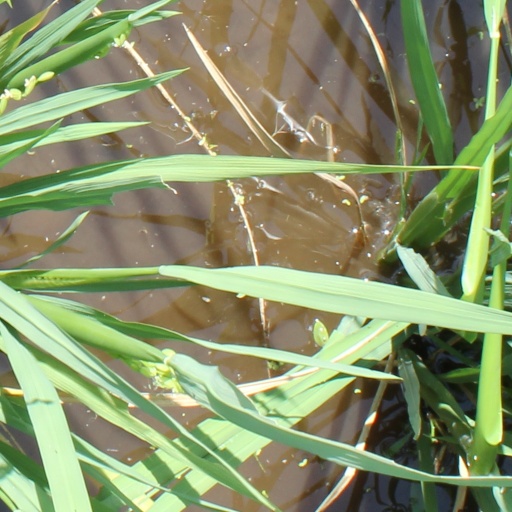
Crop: rice